Apollon (strongman)

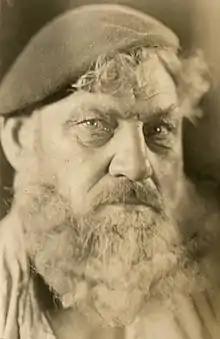
Actor Uni Apollon in 1926 at age 64, two years prior his death.

Aged 14 he ran away from his parents' house and joined the traveling Italian circus ‘Caramagne’ at Lunel near his home town. During a performance, the police seized him and returned him to his father. Eventually his parents allowed him to leave home and work with Felix Bernard and Pietro Dalmasso. He also worked with Henri Pechon and August "the Butcher". He completed his military service aged 20.